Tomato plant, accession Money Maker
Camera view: bottom (45 deg); turntable rotation: 60 degrees
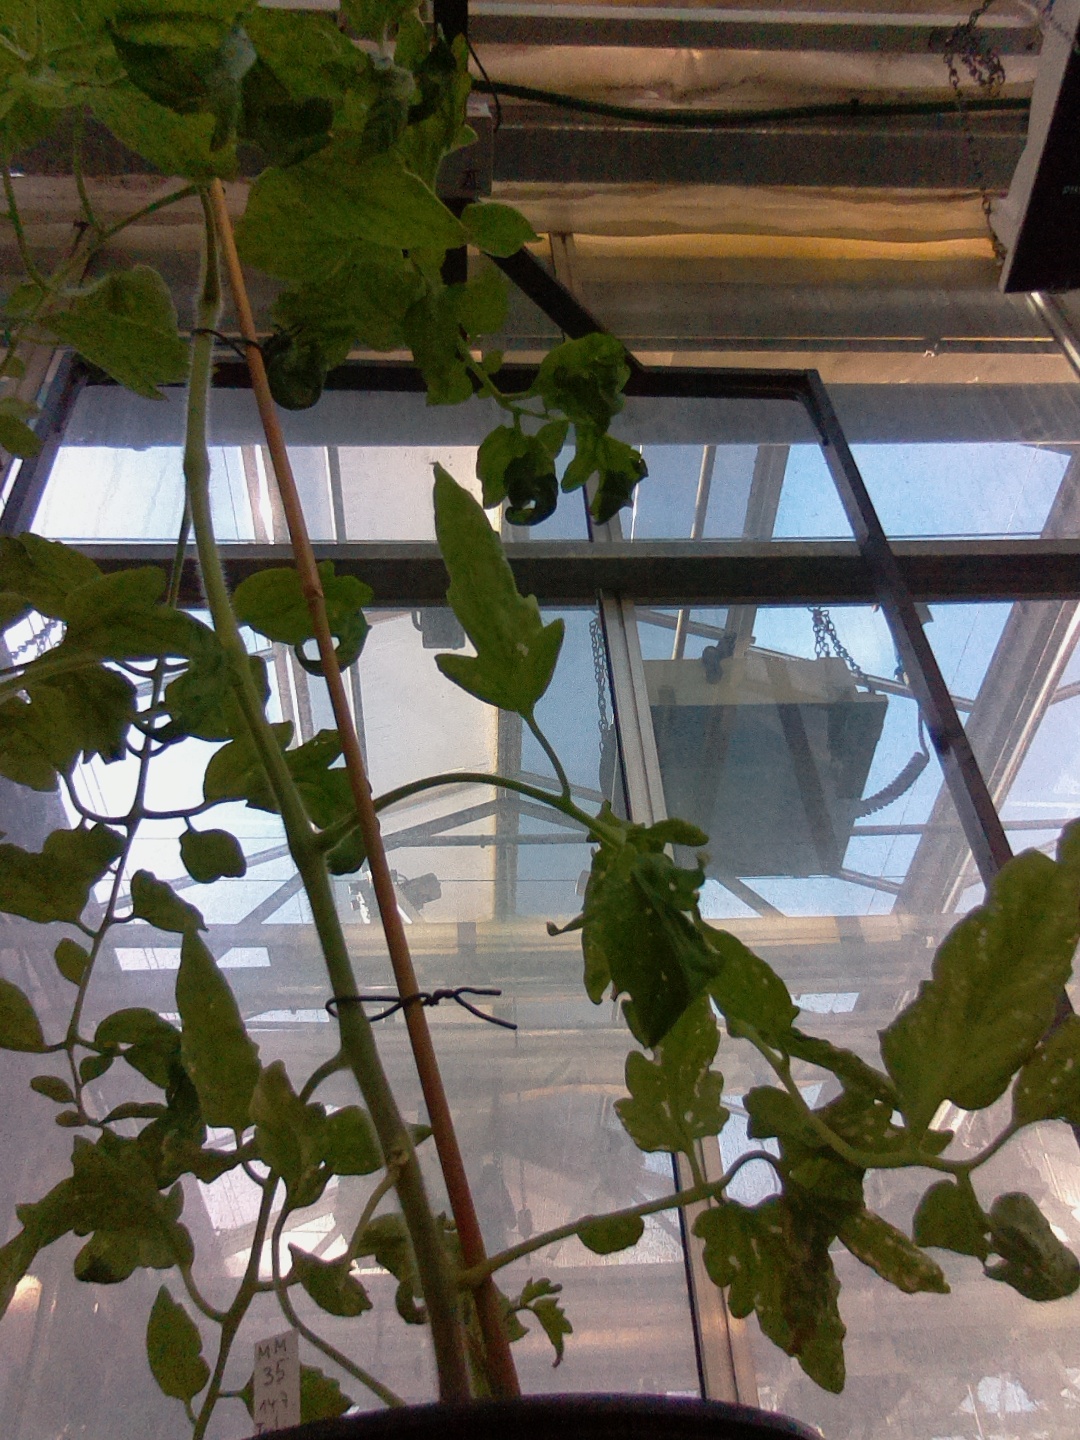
BBCH growth stage 52: 2 inflorescences visible